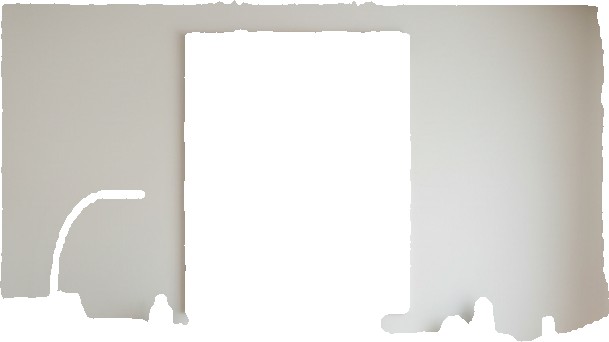
Surface category: wall